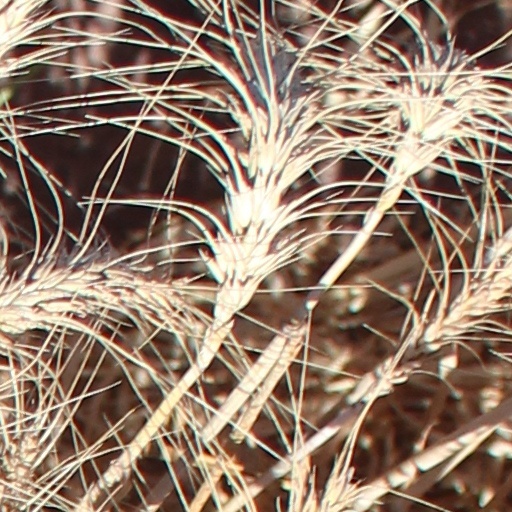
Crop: wheat